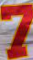
Number: 7